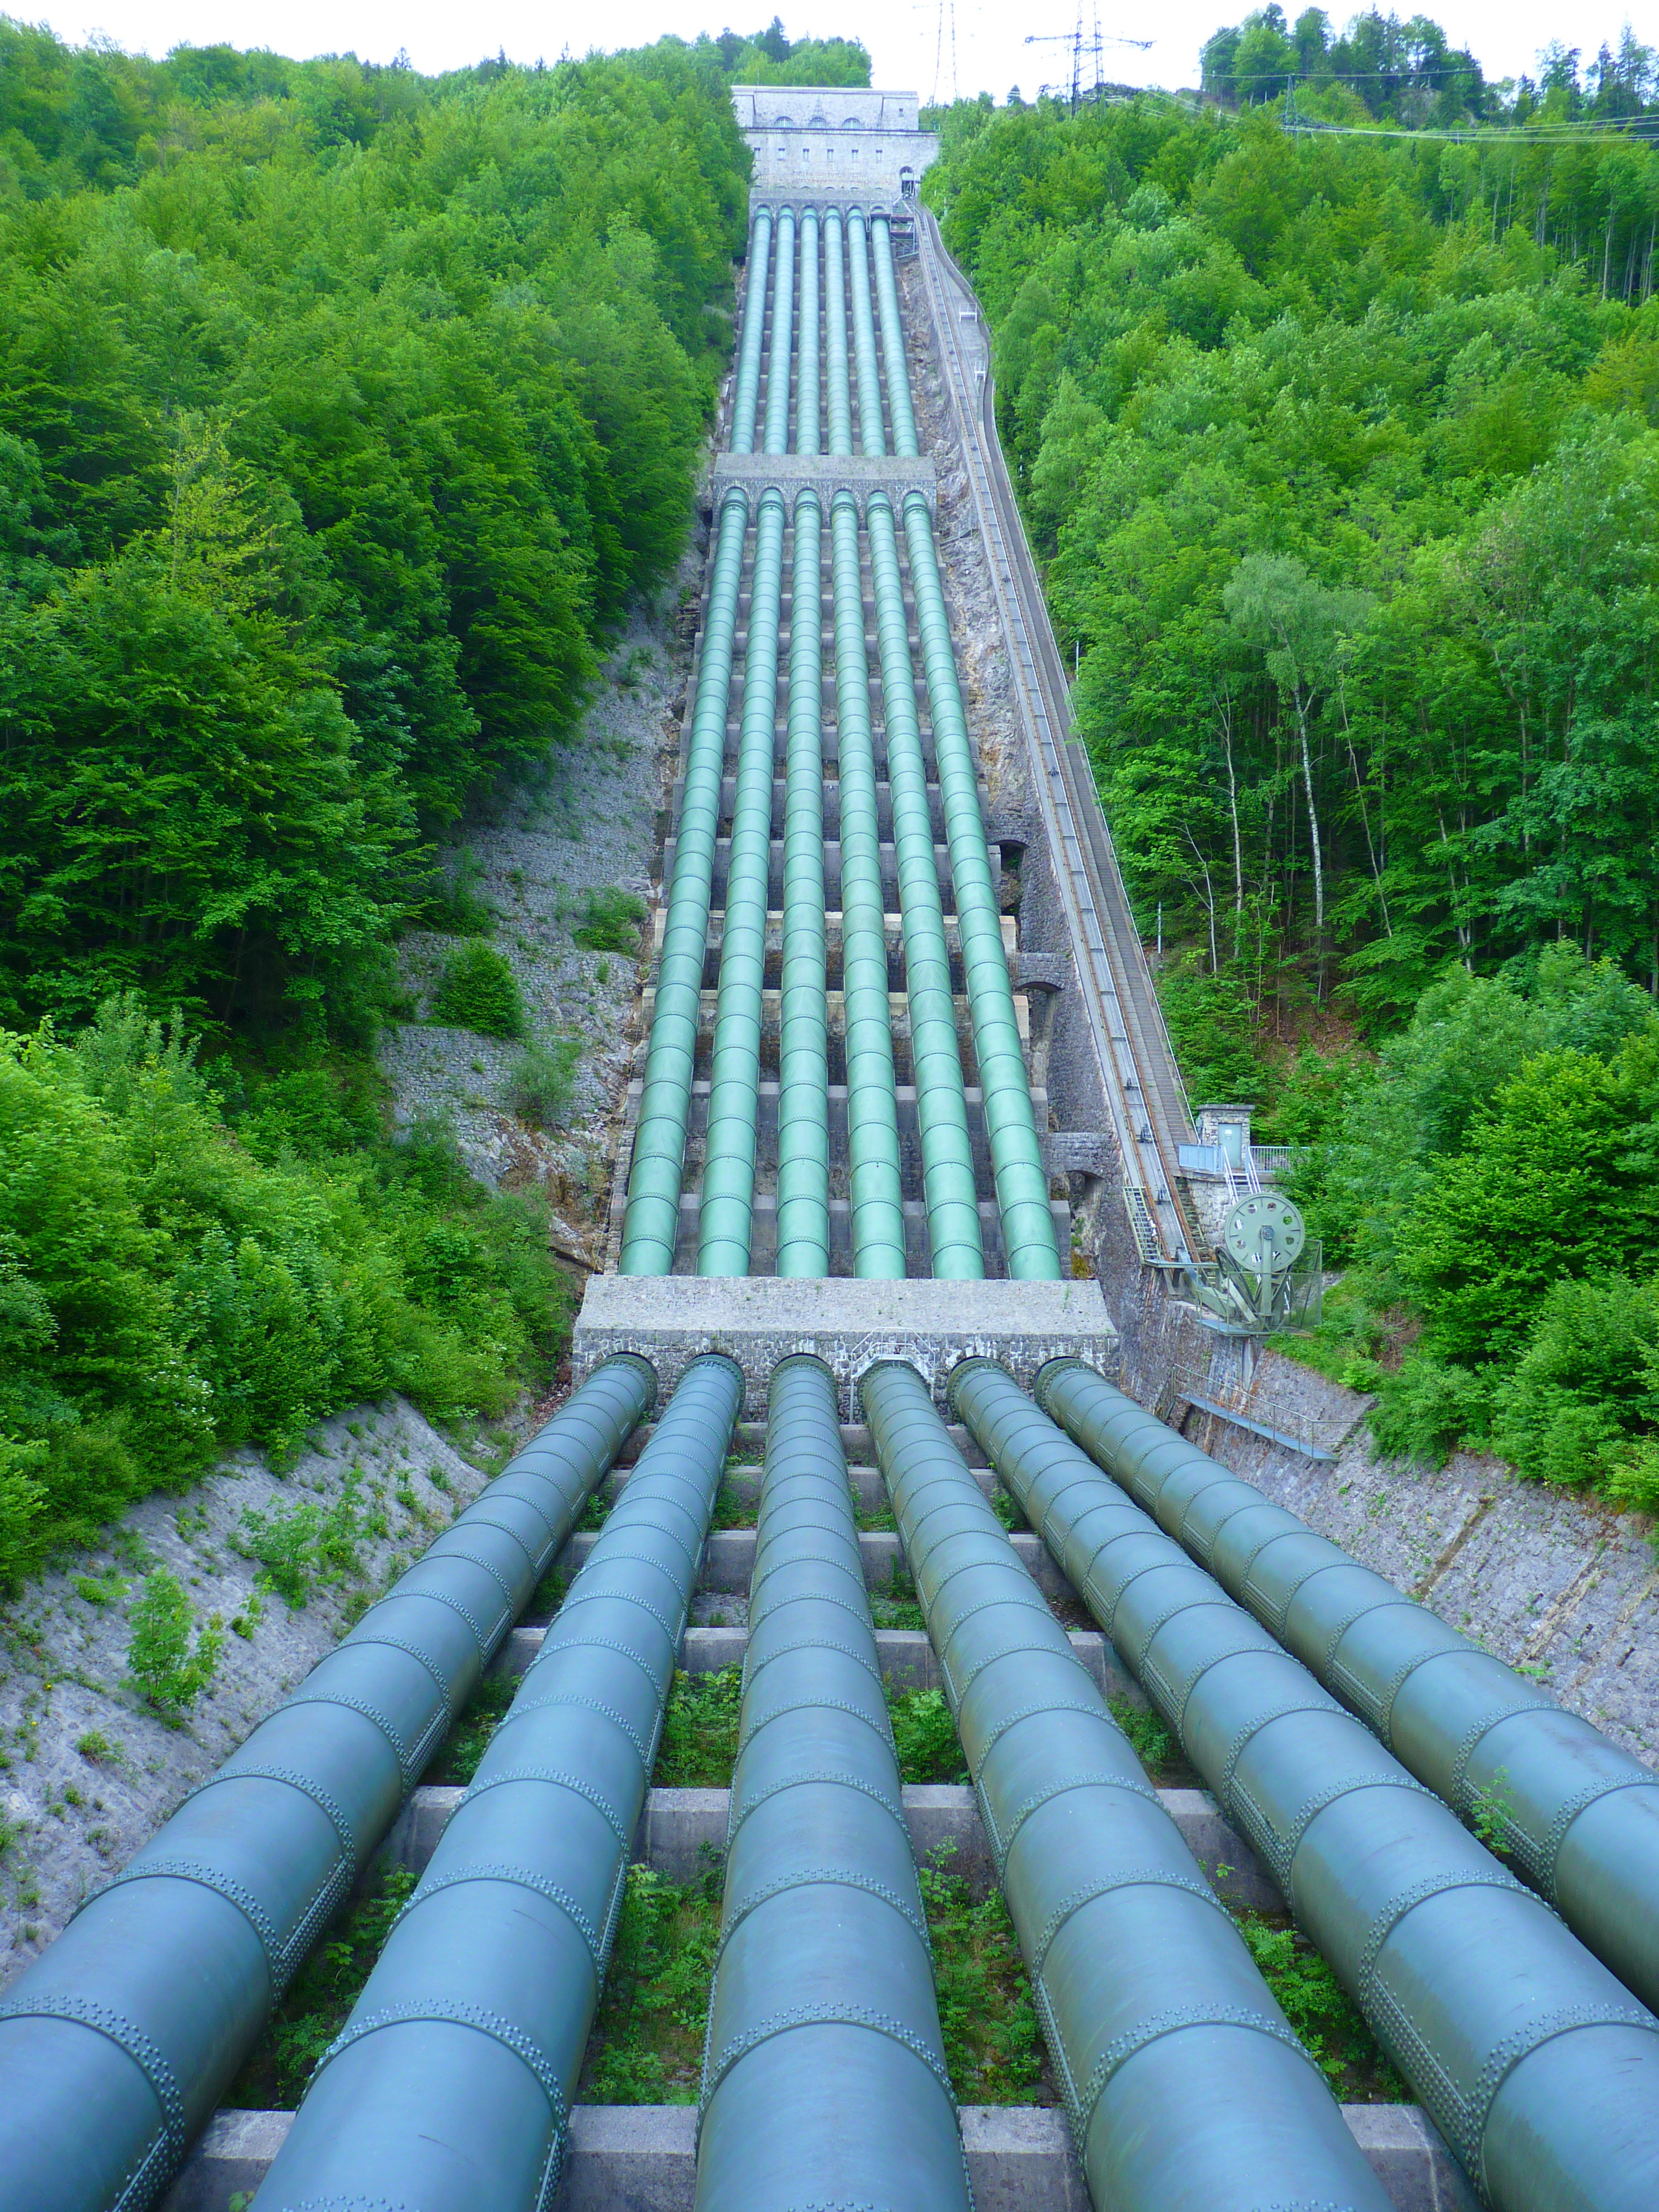
bridge, line, pipes, pipeline, hydroelectric power station, water pipe, full pipe flowmeters, pipeline transport